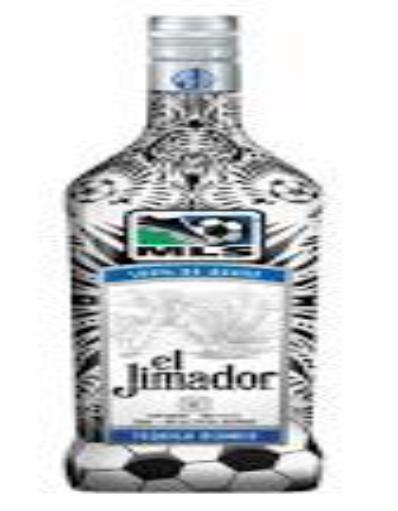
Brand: El Jimador
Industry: Food